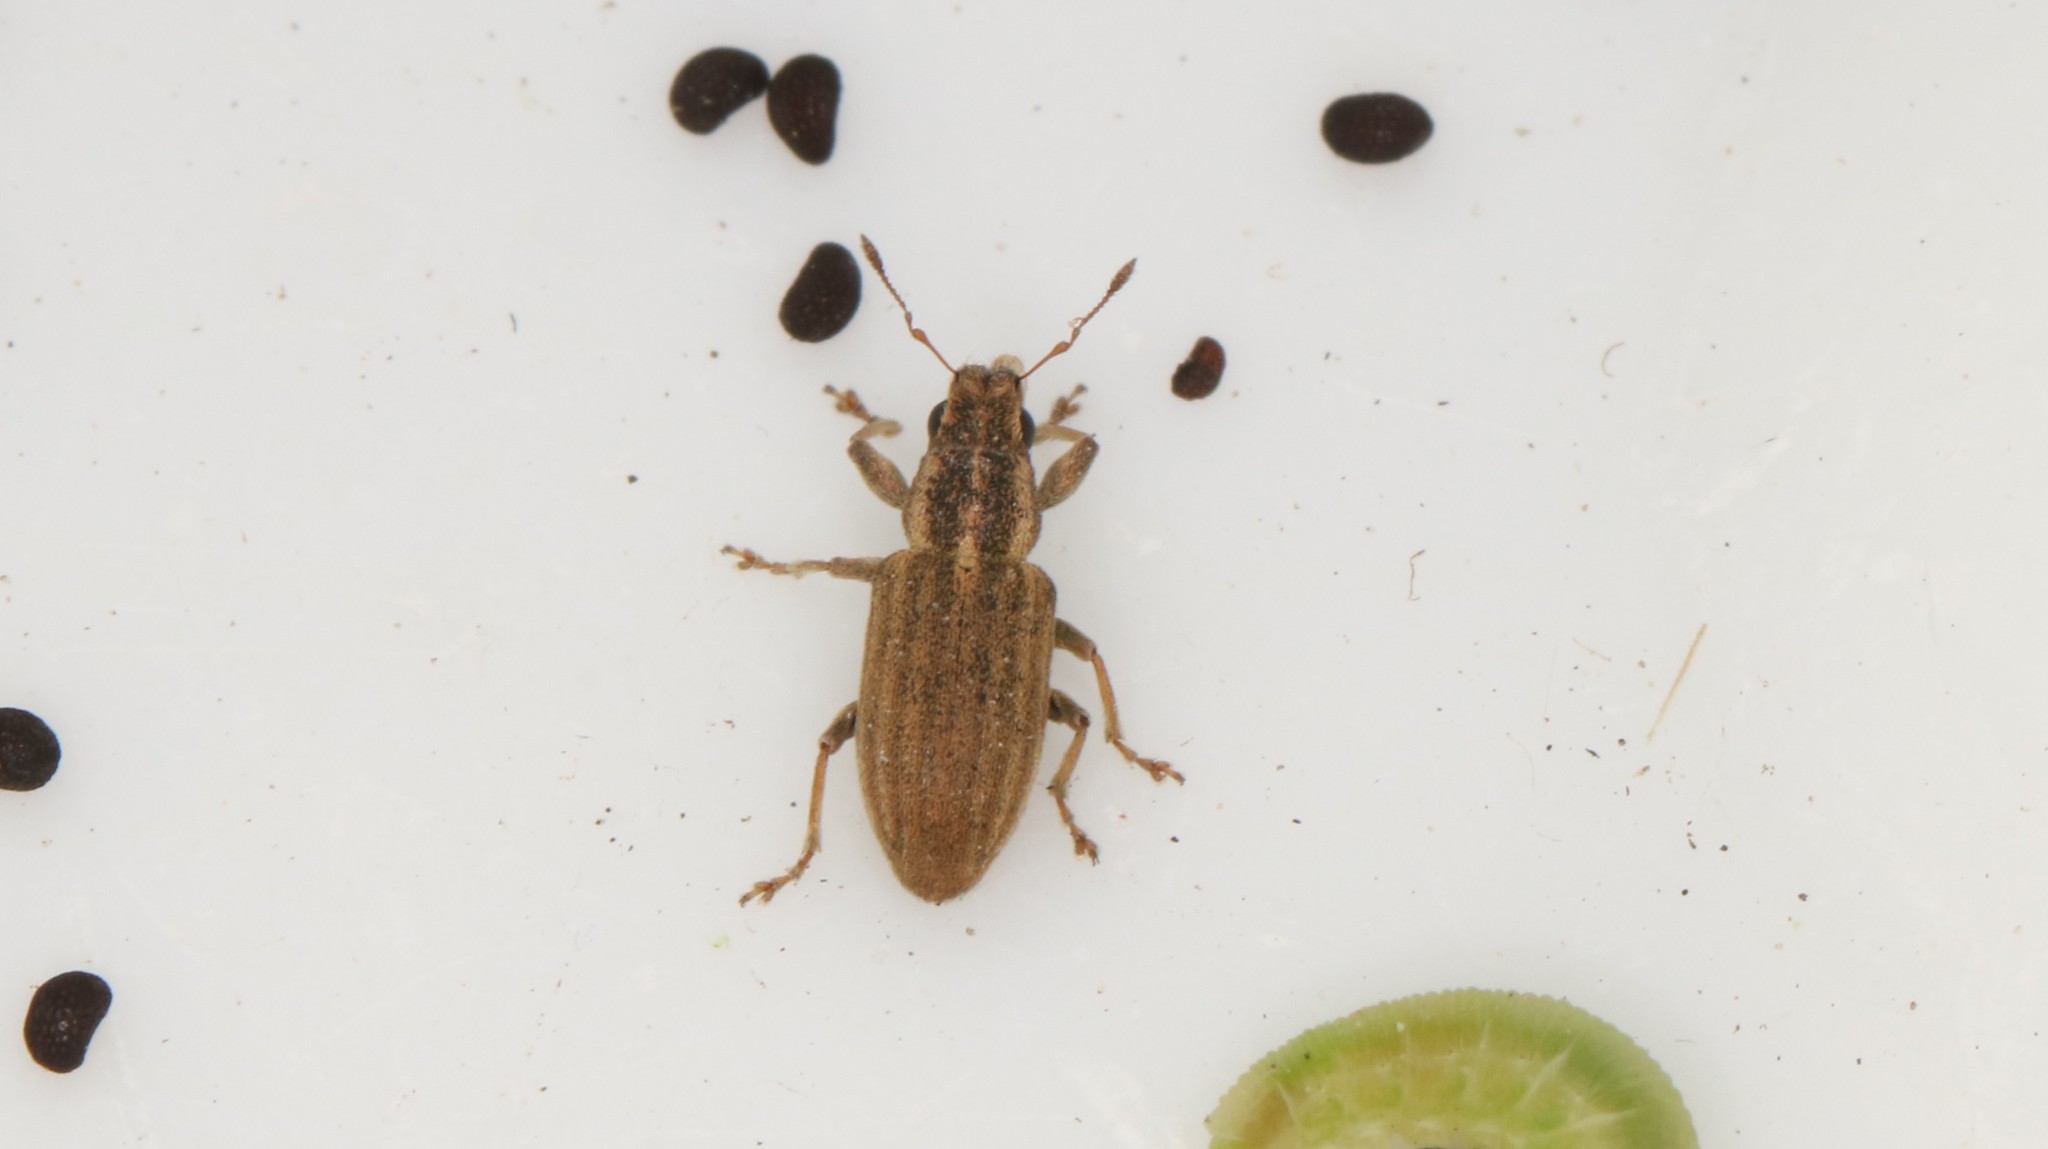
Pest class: pea_leaf_weevil